Isny im Allgäu

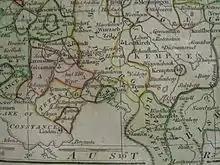
The tiny Imperial City of Isny was tucked between the counties of Waldburg and Egloff.

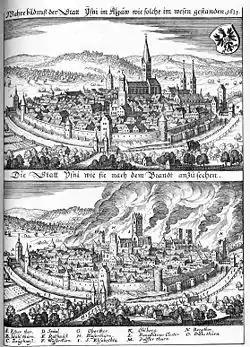
Isny before and after the great fire of 1631; St. George's Abbey church is the building with two spires to the right, with the rest of the monastery adjacent. Merian, "Topographica Sueviae", 1643–56

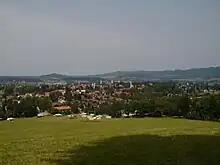
Isny im Allgau

During the three centuries following its origin in 1042, it was a commercial center controlled and exploited by various competing feudal lords. In the 13th century, Isny's merchants built a fortification system to protect the town from marauders and rival feudal rulers. The town is still partially surrounded by the city walls and moat that were built during these early turbulent times.